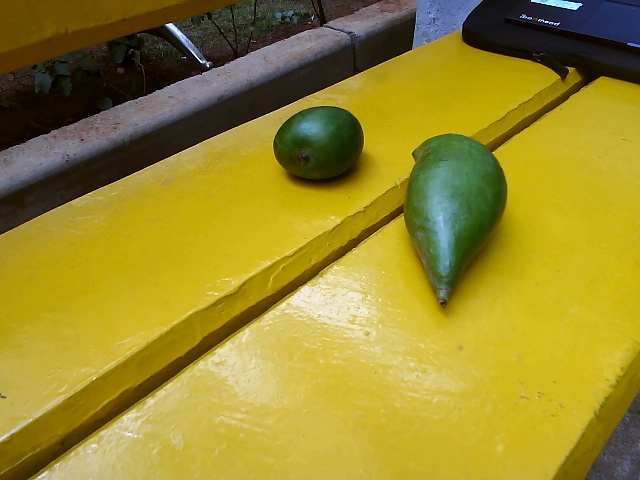
Label: Raw_Mango